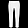
Label: Trouser